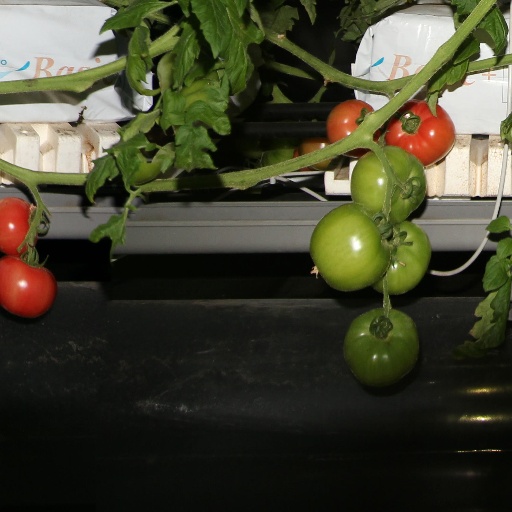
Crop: tomato